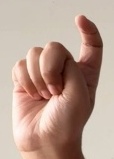
ASL sign: X